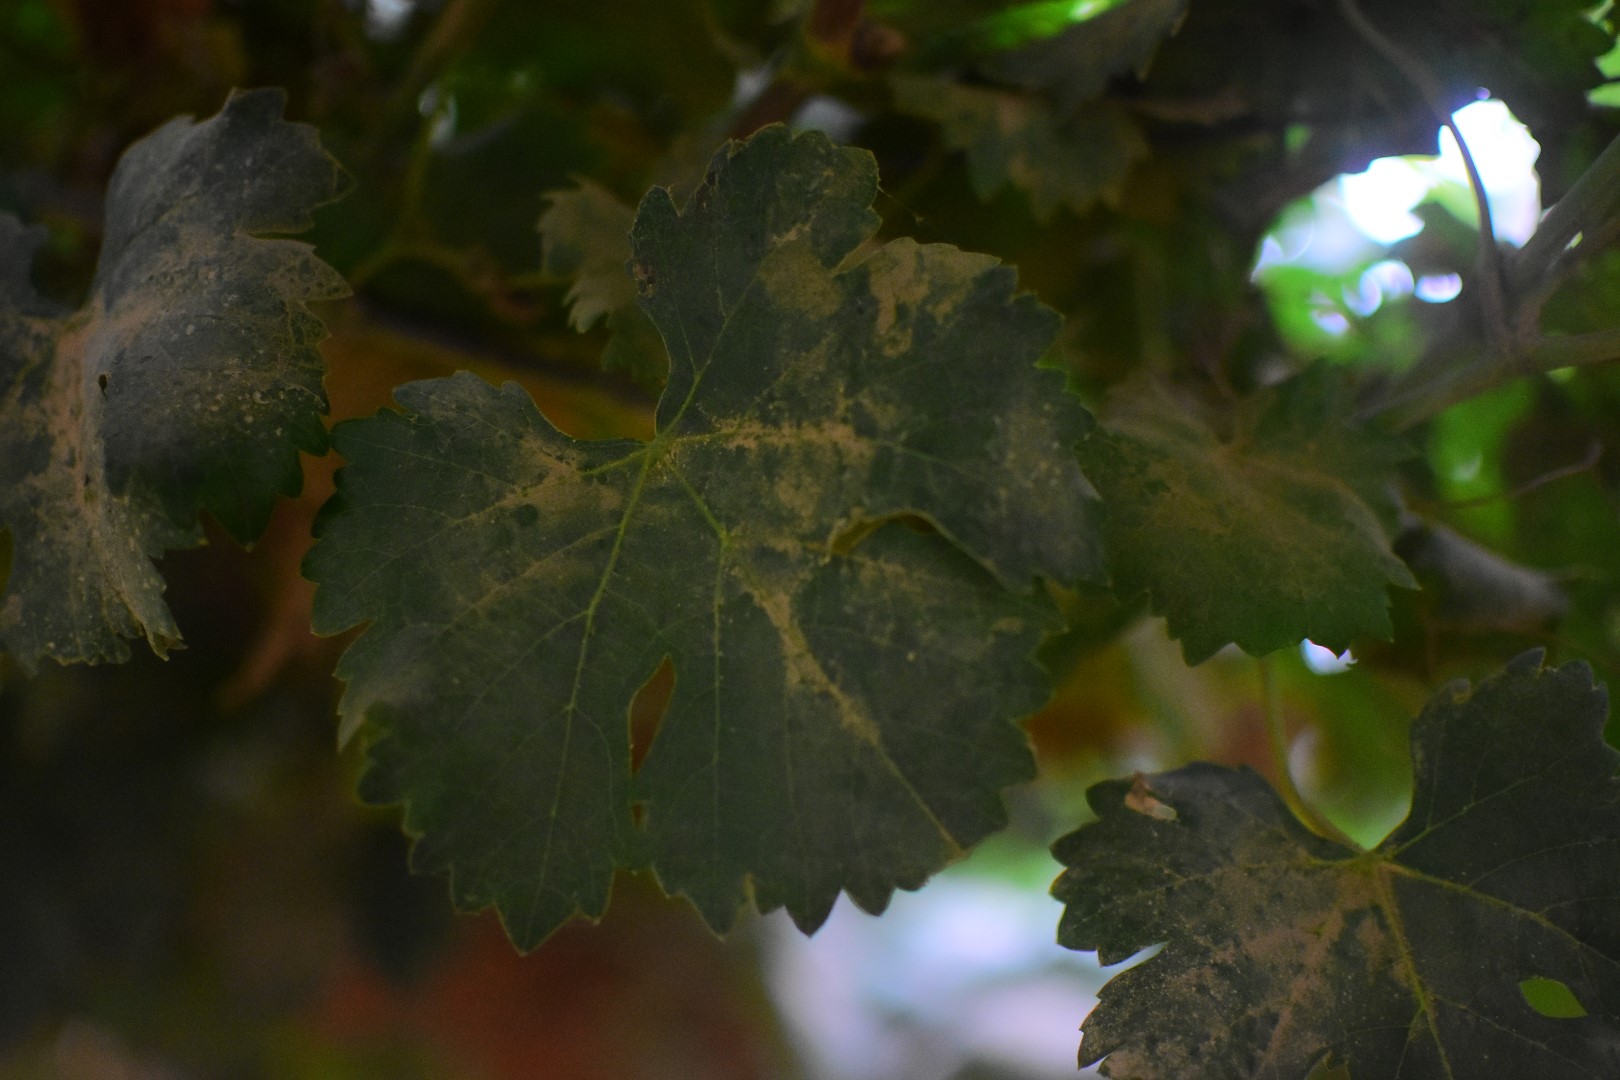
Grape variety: Aswud Balad